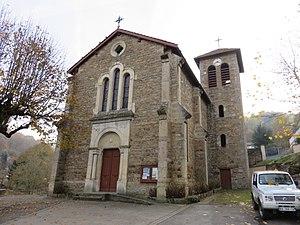
Église Saint-Barthélémy de Saint-Laurent-de-Vaux (Vaugneray, Rhône, France).
Saint-Laurent-de-Vaux est une ancienne commune française, située dans le département du Rhône en région Auvergne-Rhône-Alpes. Le 1ᵉʳ janvier 2015, elle fusionne avec la commune de Vaugneray pour former une commune nouvelle.